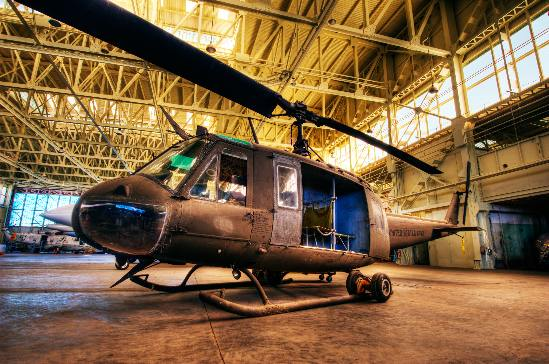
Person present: No